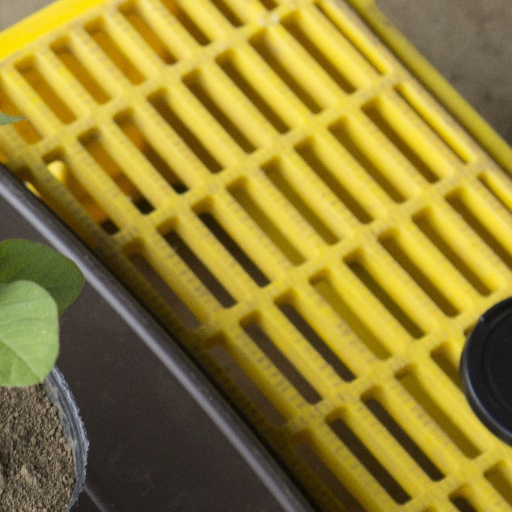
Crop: soybean